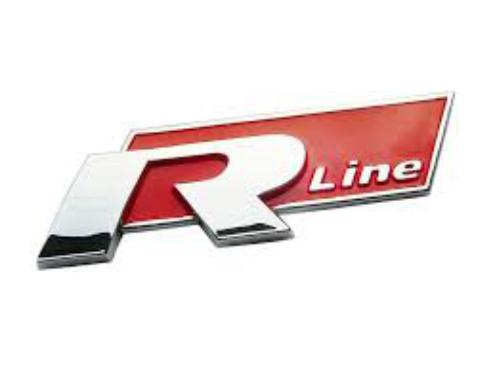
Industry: Transportation